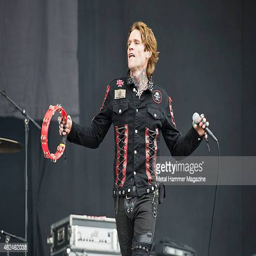
hard rock artist performing live at festival